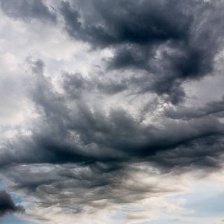
Cloud type: Nimbostratus